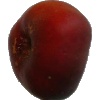
Label: Nectarine Flat 1